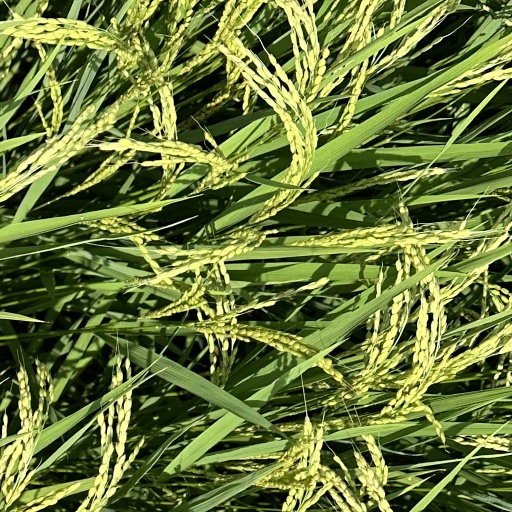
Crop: rice